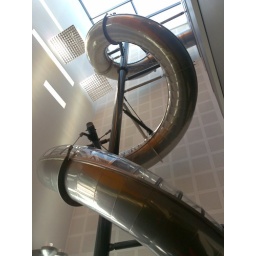
Slide in an office building